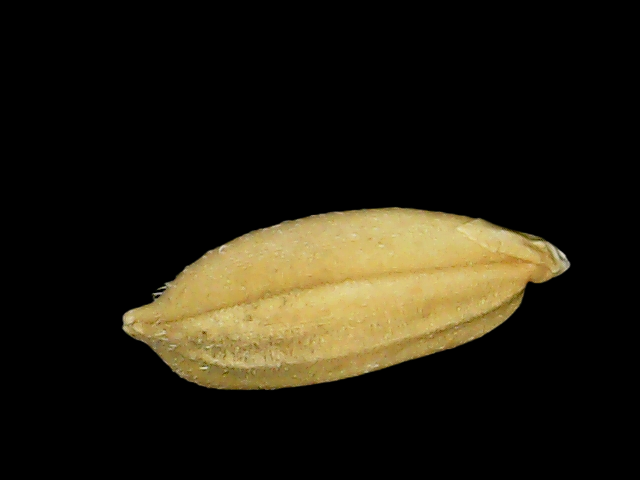
Rice variety: Binadhan08